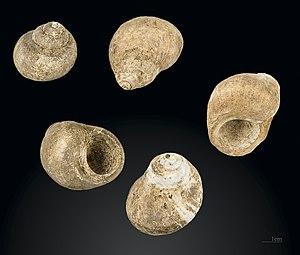
Édouard Harlé, né le 15 mai 1850 à Toulouse et mort le 28 juillet 1922 à Bordeaux, est un ingénieur et préhistorien français, ingénieur en chef des ponts et chaussées et directeur de la Compagnie du Midi.
La grotte d’Altamira est une grotte ornée située en Espagne à Santillana del Mar, près de Santander. Elle renferme l'un des ensembles picturaux les plus importants de la Préhistoire. Il date de la fin du Paléolithique supérieur, du Magdalénien. Son style artistique relève de ce que l’on appelle l'art préhistorique franco-cantabrique, caractérisé notamment par le réalisme des représentations et par ses thèmes animaliers.
Littorina littorea, espèce plus connue sous le nom de Bigorneau, est un mollusque gastéropode marin à coquille spiralée du genre Littorina.